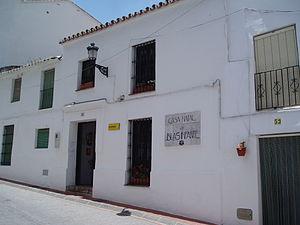
Blas Infante Pérez de Vargas est un homme politique, idéologue et écrivain andalou. Il fut le principal soutien du nationalisme andalou.